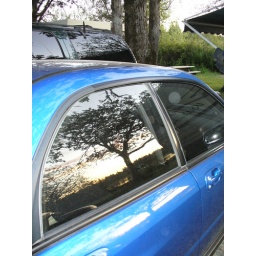
I love this pic of a tree reflected in my car window.